Jadran (training ship)

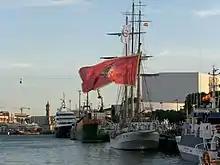
A colour photograph of a sailing ship alongside a dock flying a red flag

At the time when the wars in Yugoslavia began in 1991, "Jadran" had been sent from her home port of Split to the Sava Kovačević Naval Shipyard in Tivat for a refit. She took no part in any of the wars, which resulted in the breakup of Yugoslavia in 1992. After the wars concluded, the new country of Croatia sought "Jadran"s return from rump Yugoslavia, which consisted of only the former Yugoslav republics of Serbia and Montenegro, Tivat being in the territory of the latter. This request was refused. The ship undertook its first training cruise to Greece with the rump Yugoslav Navy in 1997. During her final overhaul in Yugoslav servicecosting "Jadran" was fitted with Furuno FR 2120 and FR 7061 radar. To mark her 70th anniversary in 2003, celebrations were held in August rather than September, in order to dissociate her from the late King Peter II of Yugoslavia, on whose birthday she had been officially "donated" to the Yugoslav navy. In 2004, the ship was available for rent from the navy of Serbia and Montenegrowhich were then in a state unionfor cruising or filming at a rate of per day. The following year, "Jadran" represented the state union at the 200th anniversary of the Battle of Trafalgar celebrations in Portsmouth, sailing through heavy weather in the Bay of Biscay en route. This was the last time that "Jadran" undertook a long voyage under the flag of the state union.